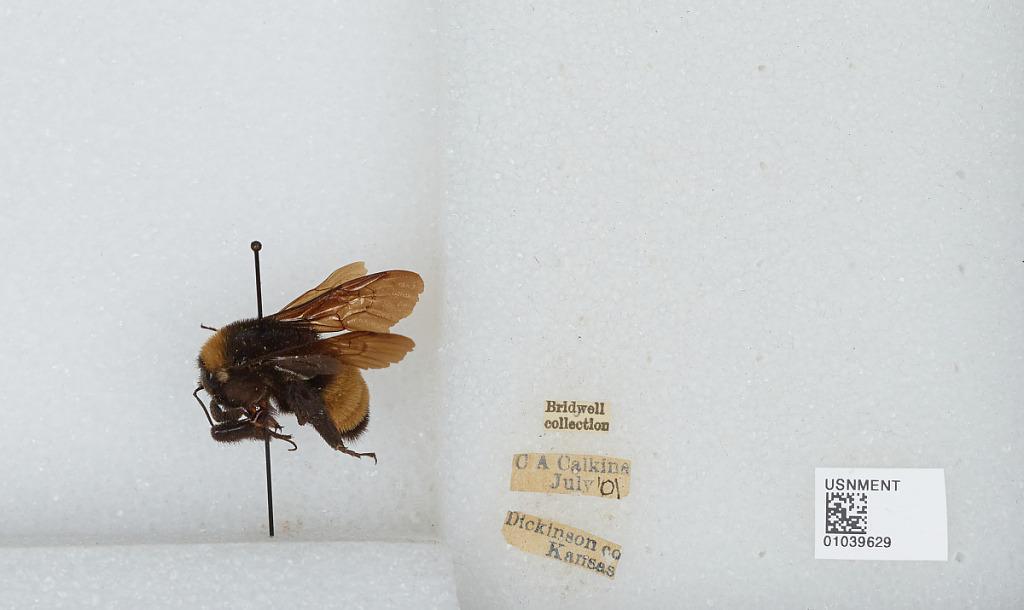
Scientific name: Bombus (Fervidobombus) pensylvanicus pensylvanicus (De Geer)
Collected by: C. Calkins
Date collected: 1901-7-
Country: United States
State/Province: Kansas
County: Dickinson
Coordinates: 38.88, -97.17